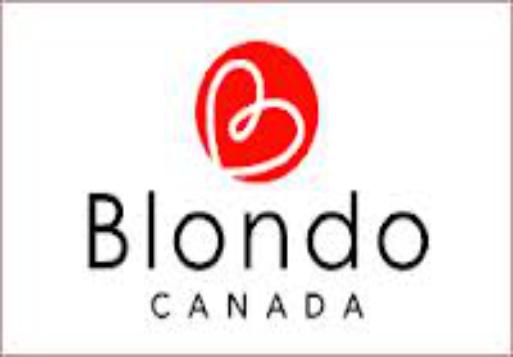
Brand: Blondo
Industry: Clothes